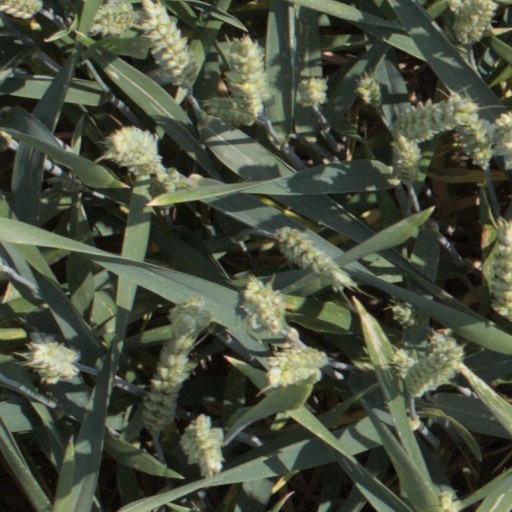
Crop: wheat